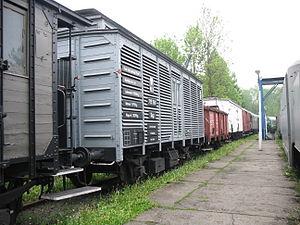
Un wagon bétailler est un type de wagon ferroviaire servant au transport d'animaux vivants. Leurs parois latérales comportent des ouvertures d'aération pour permettre la respiration des animaux. Ils ont un plancher, deux planchers, ou trois.